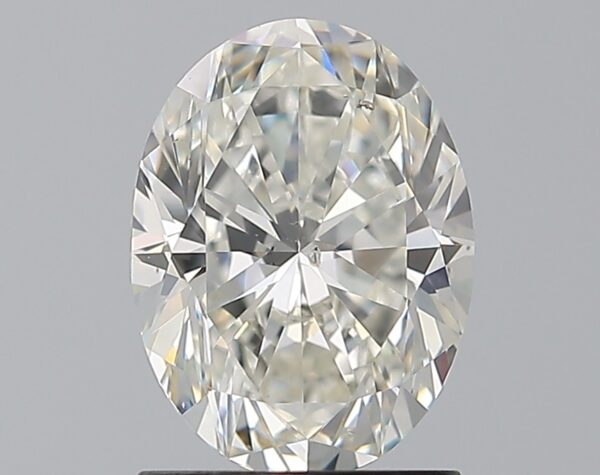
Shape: oval
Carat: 1.5
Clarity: SI1
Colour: H
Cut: VG
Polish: EX
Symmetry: VG
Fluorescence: M
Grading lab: GIA
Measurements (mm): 8.4 x 6.28 x 4.13